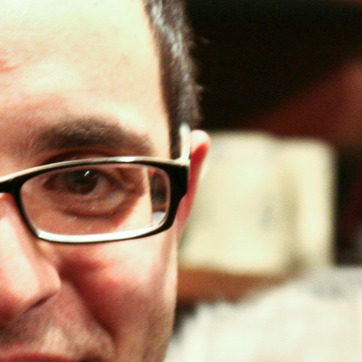
Material: plastic